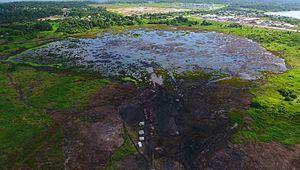
Le secteur de l'énergie à Trinité-et-Tobago est central dans l'économie du pays, qui est un producteur de pétrole et surtout de gaz naturel.
Pitch Lake, situé à La Brea, ville de Trinité-et-Tobago, est un des plus grands lac d'asphalte naturel du monde. Le lac couvre environ 40 hectares et son point le plus profond atteint les 75 mètres.